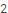
Number: 2